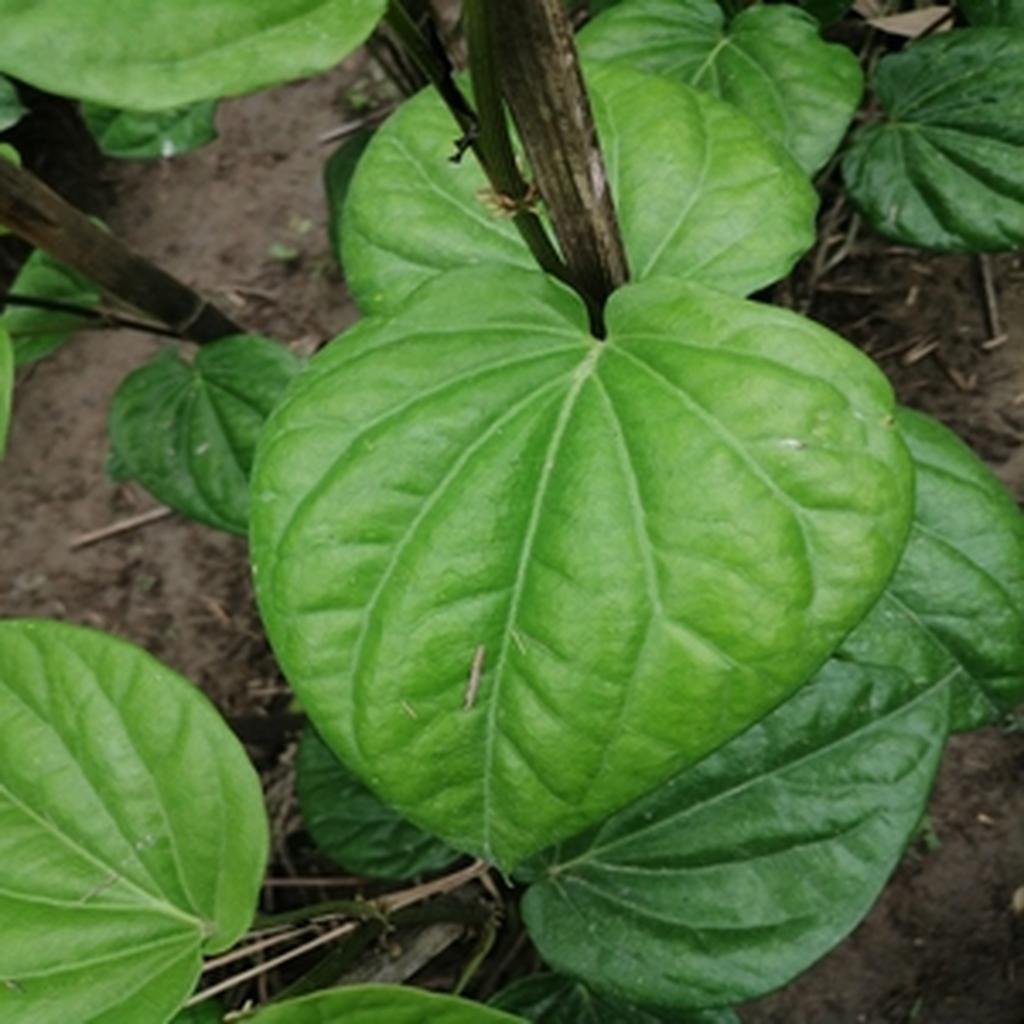
Label: Healthy_Leaf